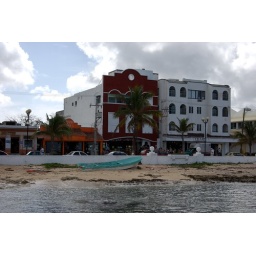
Beautiful colored buildings line the water front over looking crystal blue water and the cruise ships coming in. Cozumel Mexico